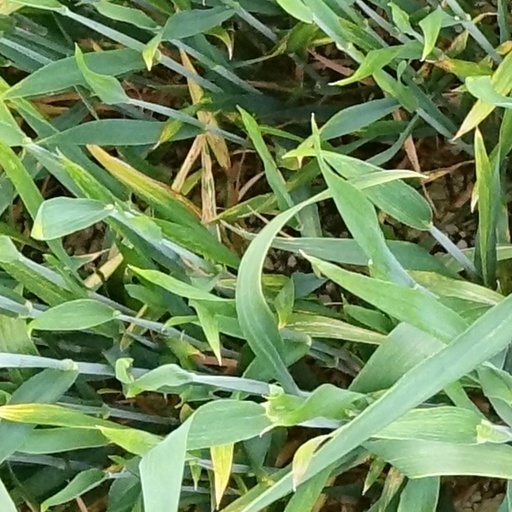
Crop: wheat